Lee Woodward Zeigler

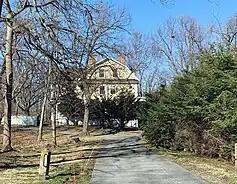
Fanewood, Zeigler's estate and studio

On October 16, 1909, he married Mary Stuart (née Roe) Zeigler (1880–1963), the youngest daughter of author William James Roe. Their wedding was held at St. Thomas Episcopal Church and the reception held at his grandmother-in-law's estate. In 1914, he returned to the church to paint a mural titled "Christ's Ascension" near the altar, depicting martyrs, saints and angels below a golden cross.